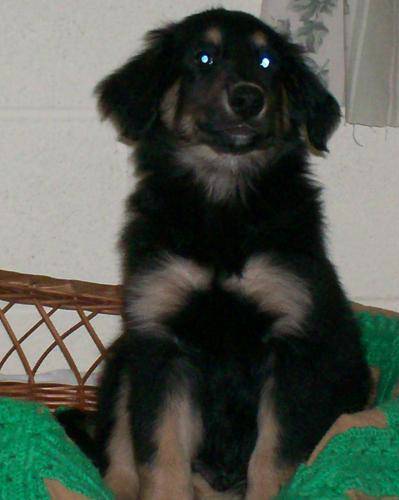
Label: dog